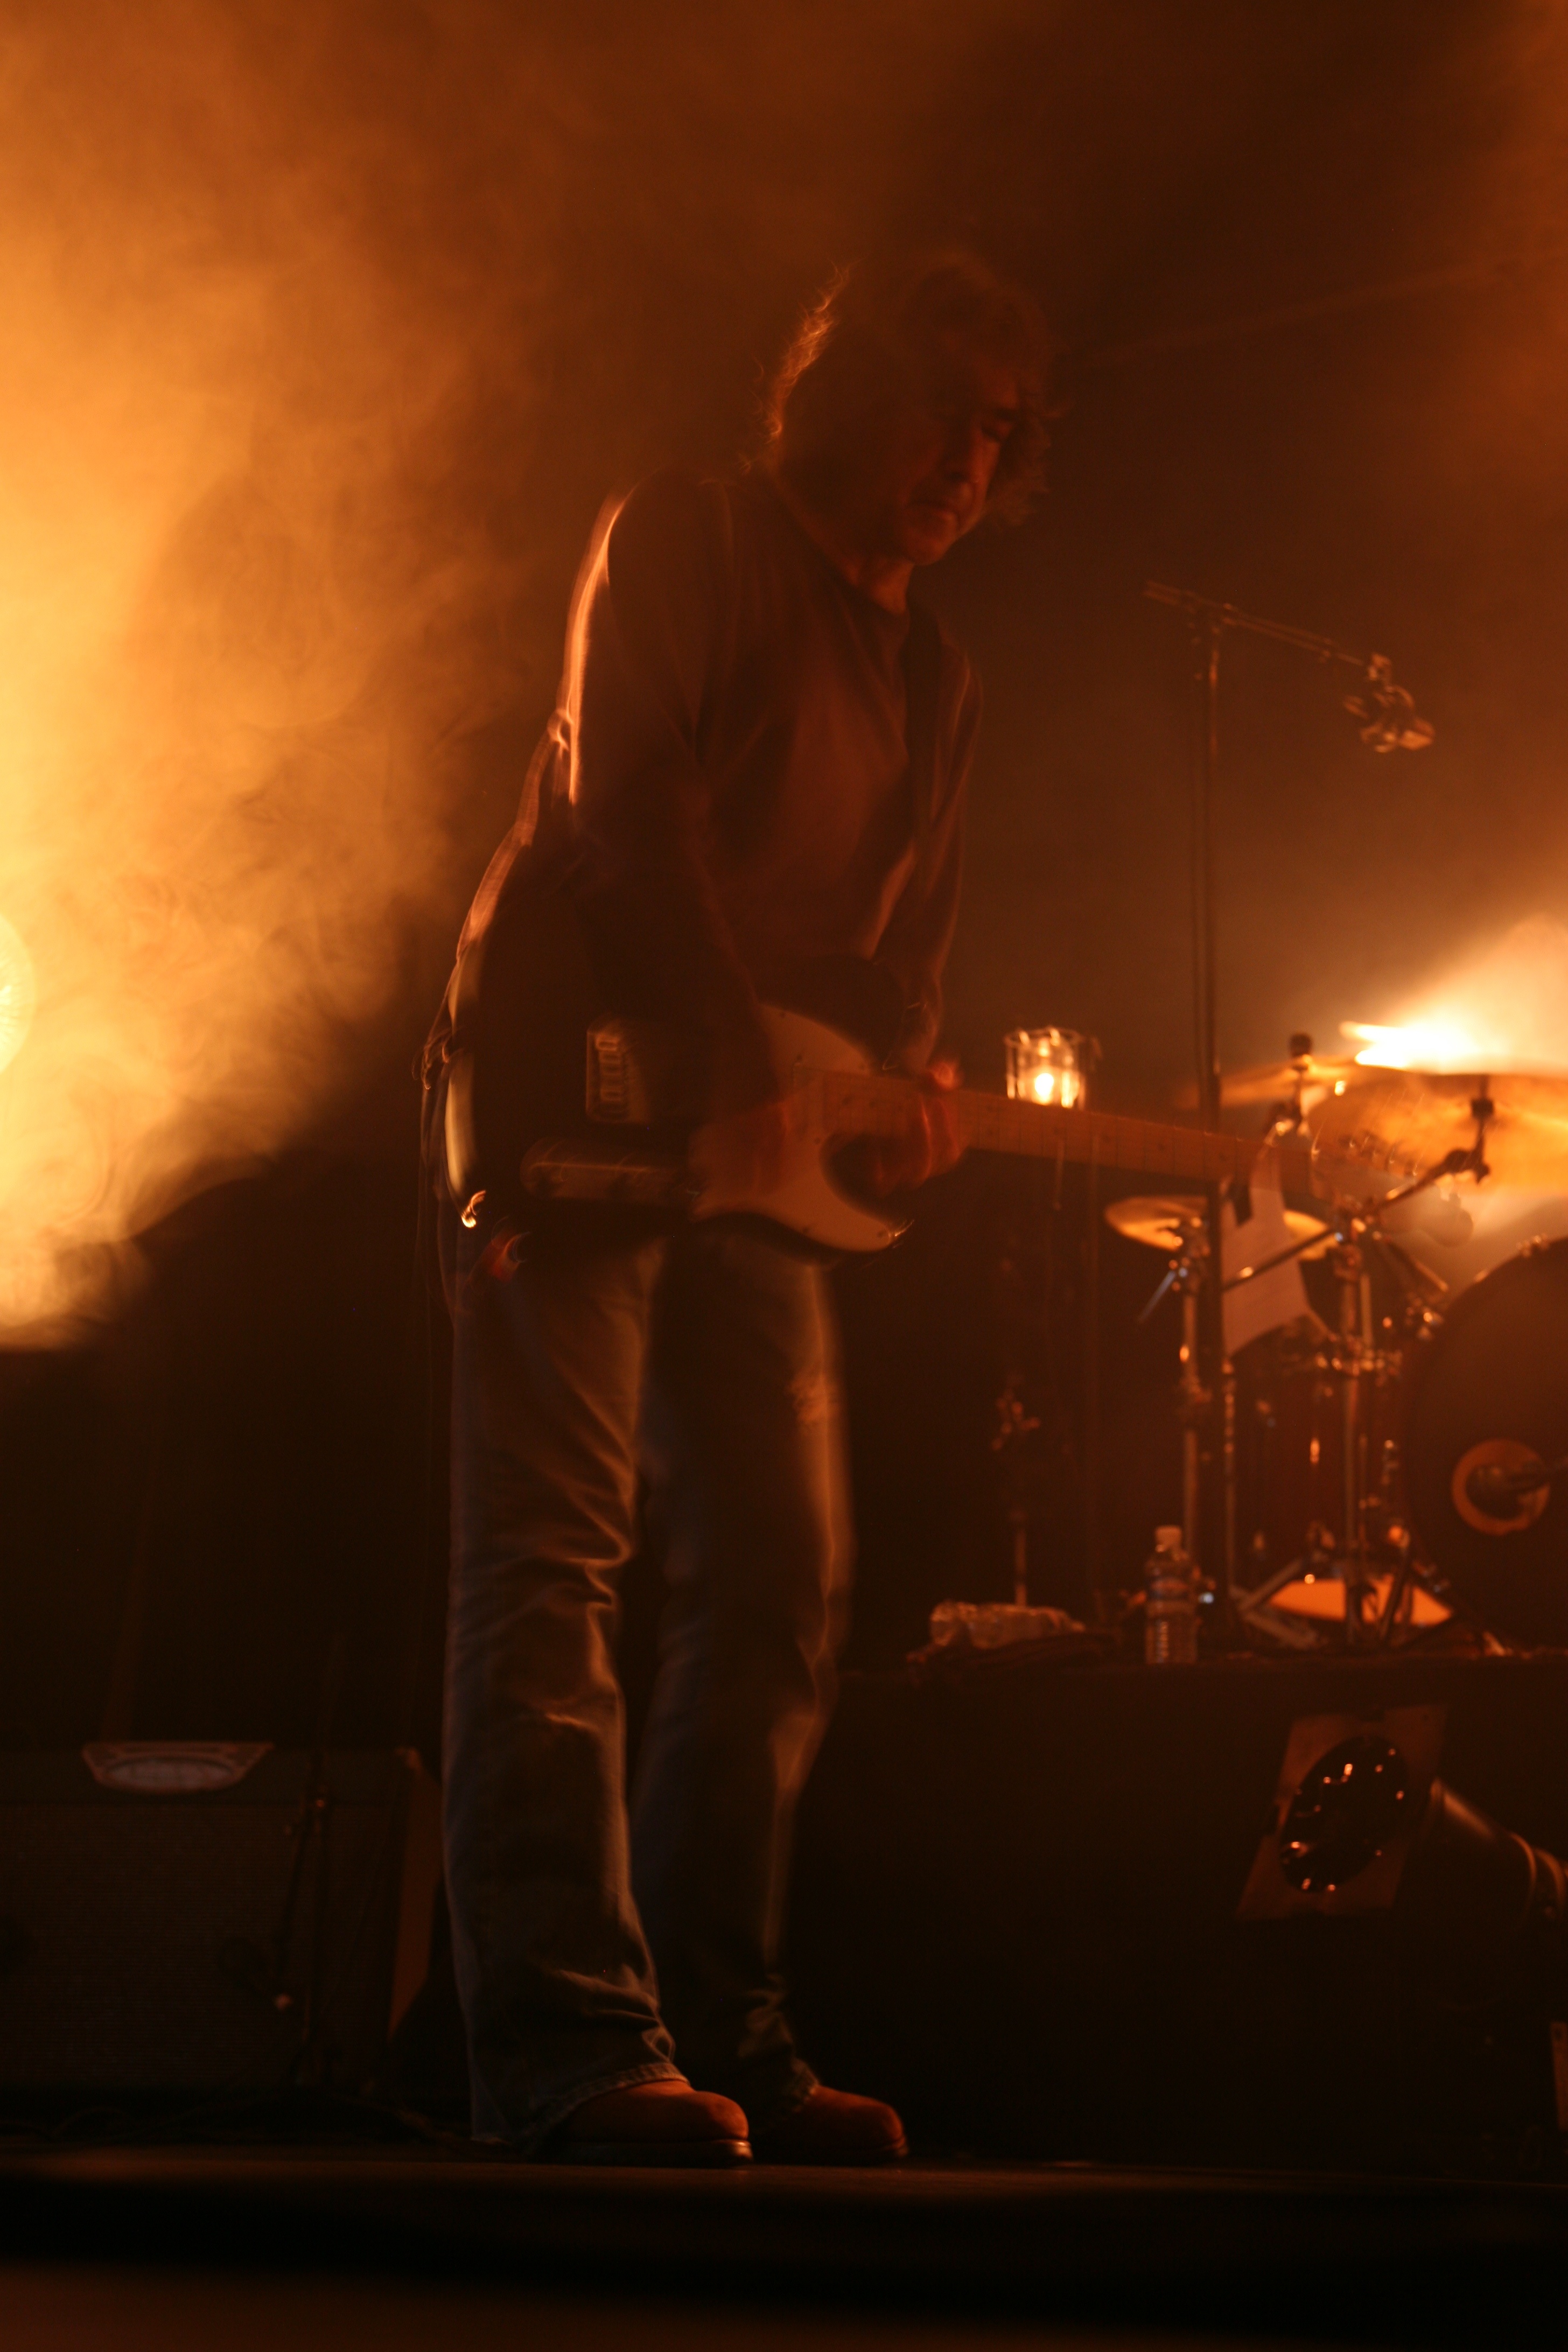
light, concert, fire, darkness, performance art, stage, performance, entertainment, murat, jeanlouismurat, villierssurmarne, festivaldemarne, fredjimenez, stephanereynaud, brunoclavaizolle, performing arts